Leibniz Centre for Agricultural Landscape Research

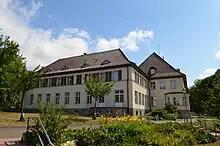
Leibniz Centre for Agricultural Landscape Research (ZALF) e.V., historic main building after renovation in 2019

ZALF addresses its research questions in three interdisciplinary Research Areas, which are closely interlinked via topical and methodological interfaces: